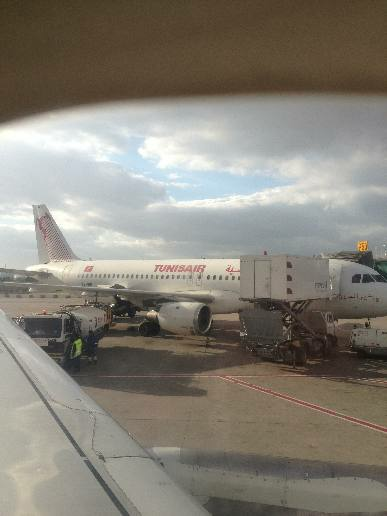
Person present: No